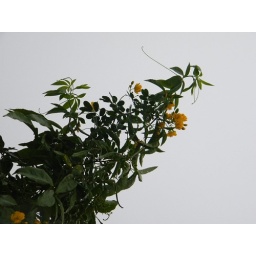
vine with yellow flowers against the rainy sky